Alma Webster Hall Powell

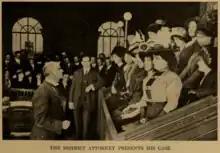
The district attorney presents his case to the first woman jury in America (The Motion Picture Story Magazine, March 1912)

Powell authored a textbook for singers and students, titled "Advanced School of Vocal Art" (1901). She also wrote the libretto of "Black Blood", set to music by Eugenio di Pirani, translated numerous plays and songs, and wrote for magazines and journals.